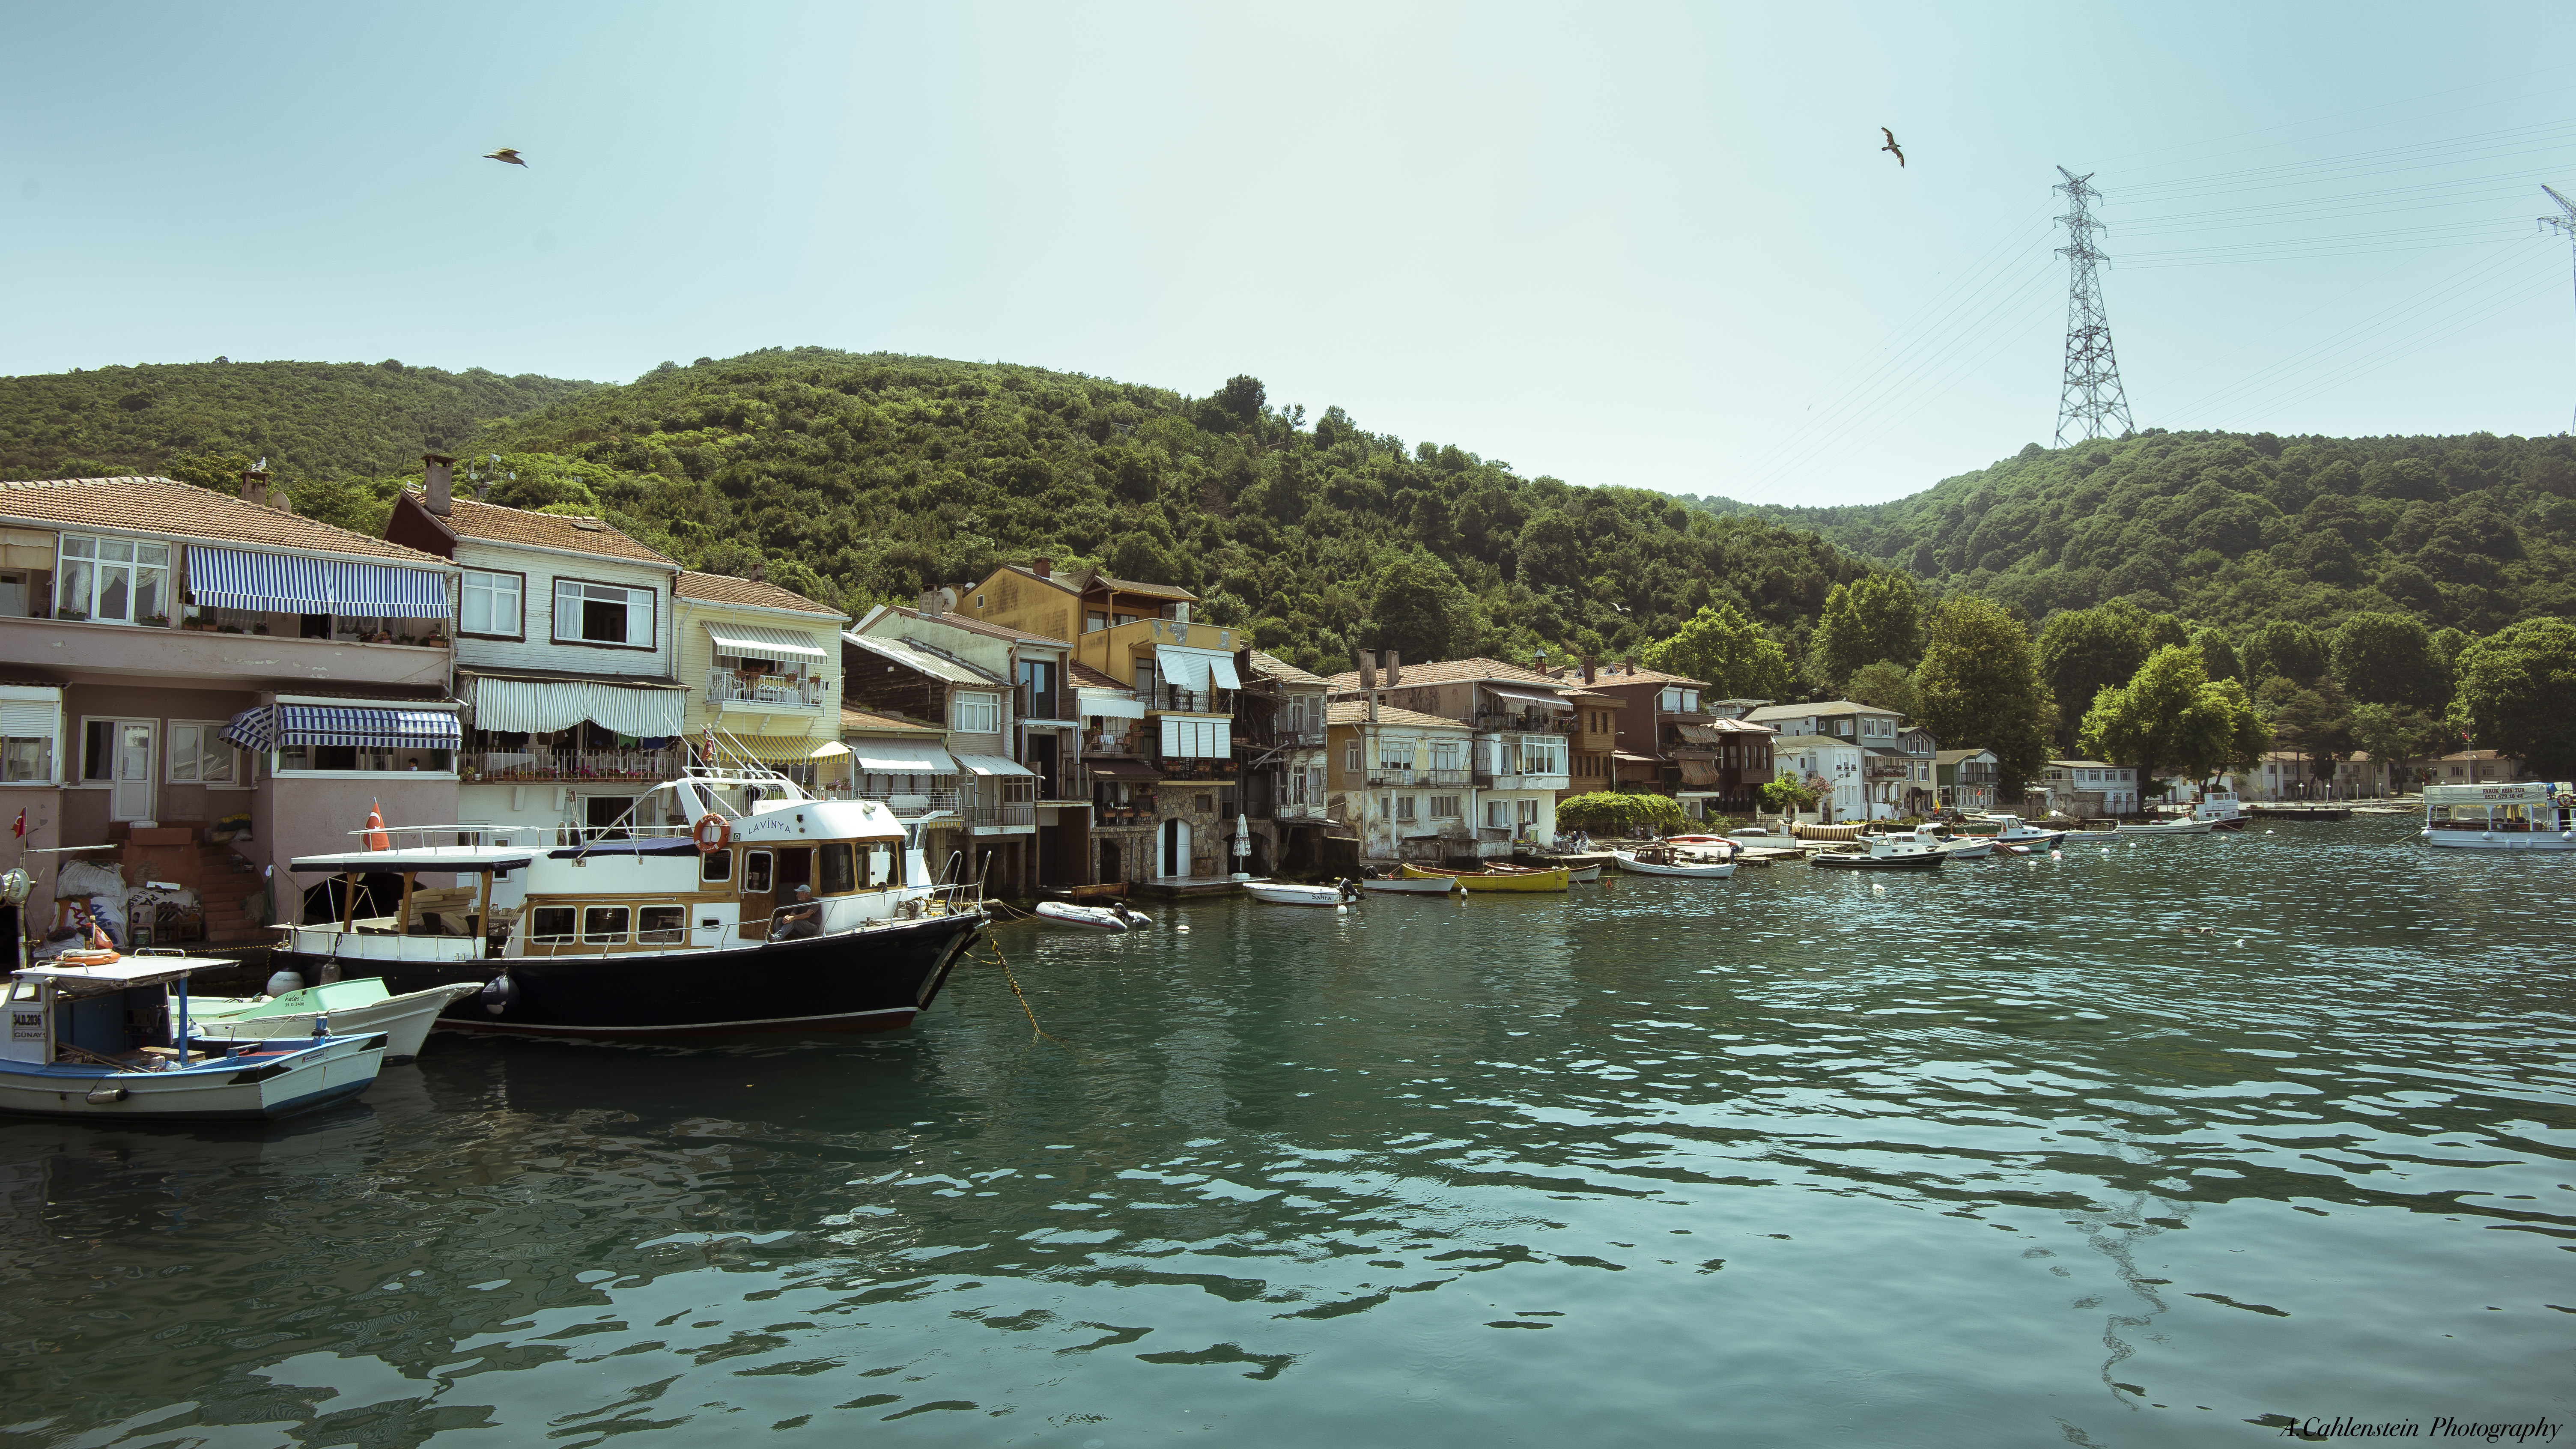
sea, coast, water, boat, town, river, village, vehicle, bay, harbor, waterway, body of water, turkey, istanbul, landform